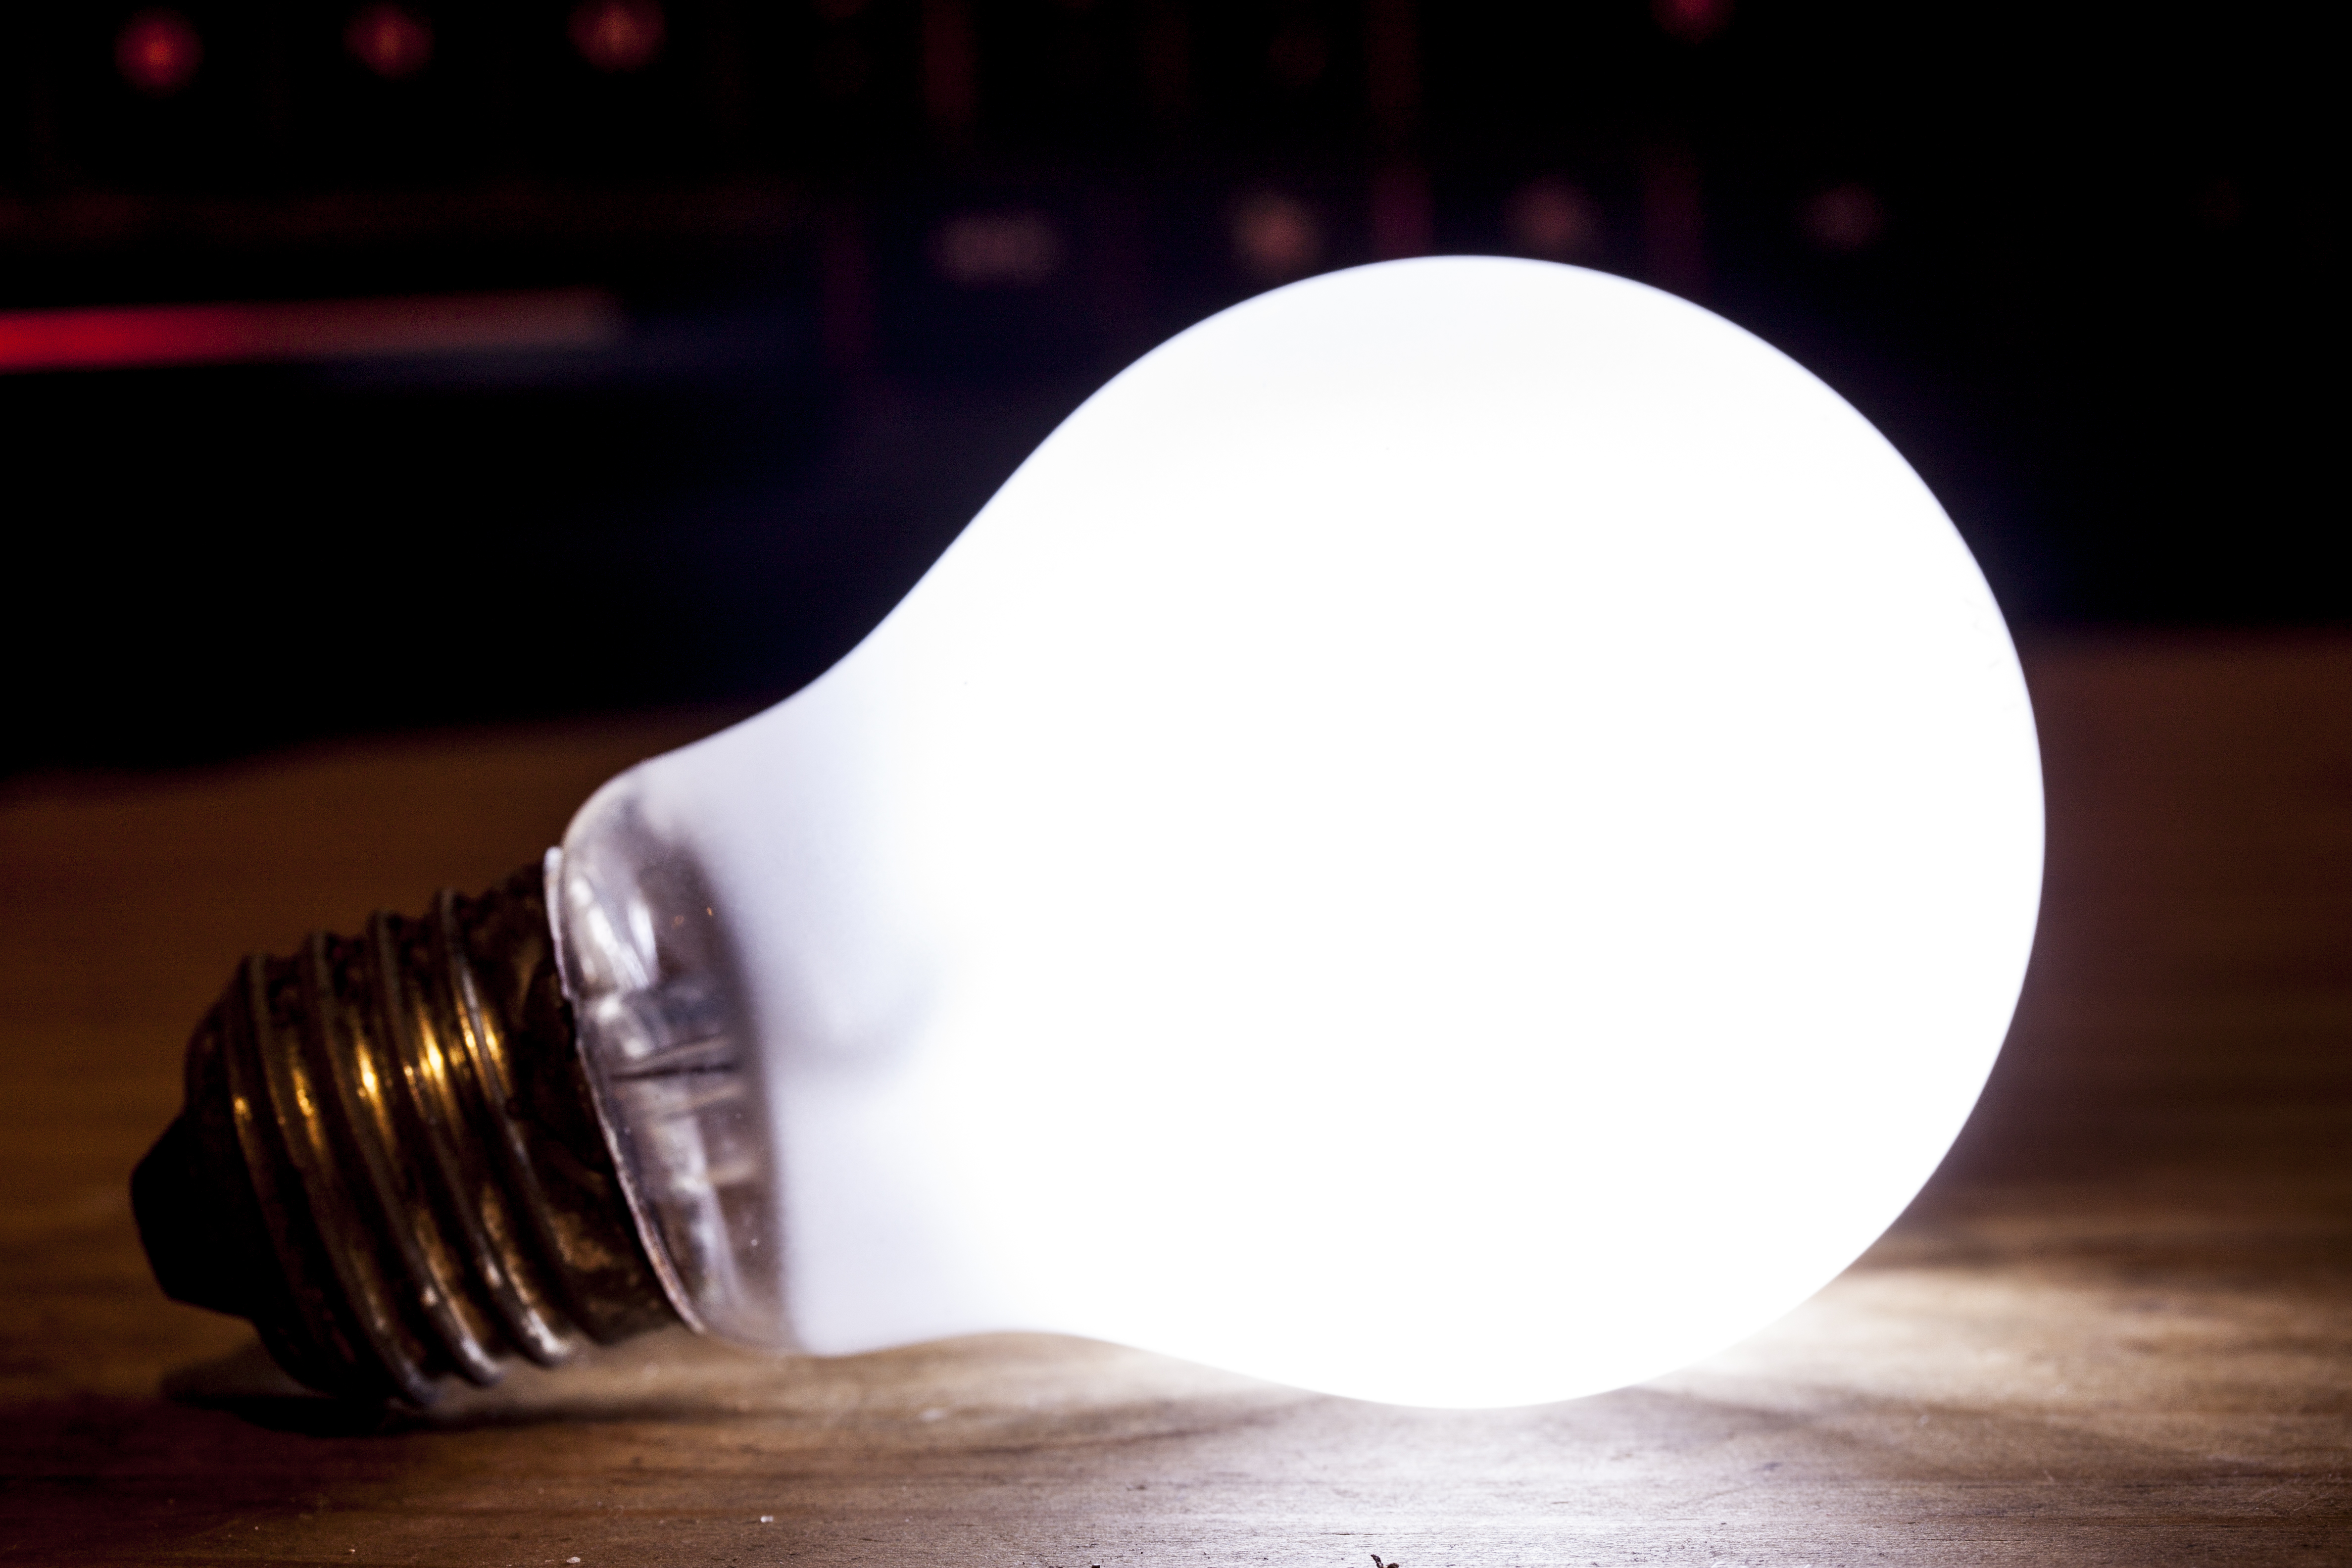
light, white, lamp, lighting, uk, light fixture, peterborough, incandescent light bulb